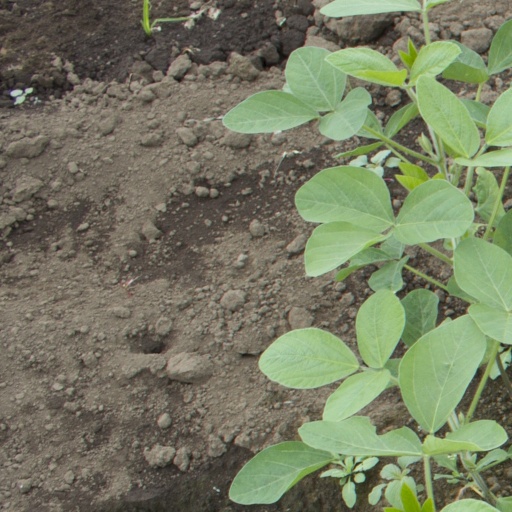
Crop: soybean